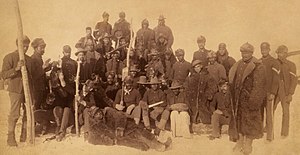
Indianerkrigene / Vest for Mississippi (1861–1890) / Tidslinje for krigene i vest
Buffalo Soldier fra 25th Infantry Regiment, 1890.
Indianerkrigene er en betegnelse brugt af amerikanske historikere til hovedsageligt at beskrive en række konflikter mellem USA og forskellige stammer og føderationer, der tilhørte kontinentets oprindelige folkeslag. Ofte inkluderes også kolonitidens krige med indfødte amerikanere, som fandt sted, før USA blev oprettet. Indianerkrigene udgøres af en lang række af mindre konflikter, der hver især involverede forskellige parter og skiftende alliancer.